Urayasu

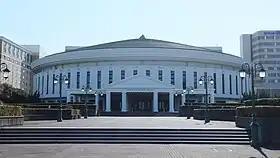
Tokyo Bay NK Hall, Urayasu

Urayasu is a regional commercial center and a bedroom community for nearby Chiba and Tokyo. The commuting rate to the central Tokyo is 49.0% per the 2015 interim census. The primary local employer in the city is The Oriental Land Company and businesses related to Tokyo Disney Resort.